Kolkata Little Magazine Library And Research Center

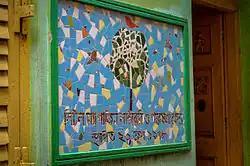
Kolkata Little Magazine Library

Kolkata Little Magazine Library And Research Center is a privately owned library of alternative and experimental literary magazines in Kolkata, India. It was founded by Sandip Dutta on 23 June 1978 with a small number of periodicals which grew to one of the finest collection of alternative magazines in India. The library is situated at Tamer Lane in College Street in the Boipara neighbourhood of North Kolkata.